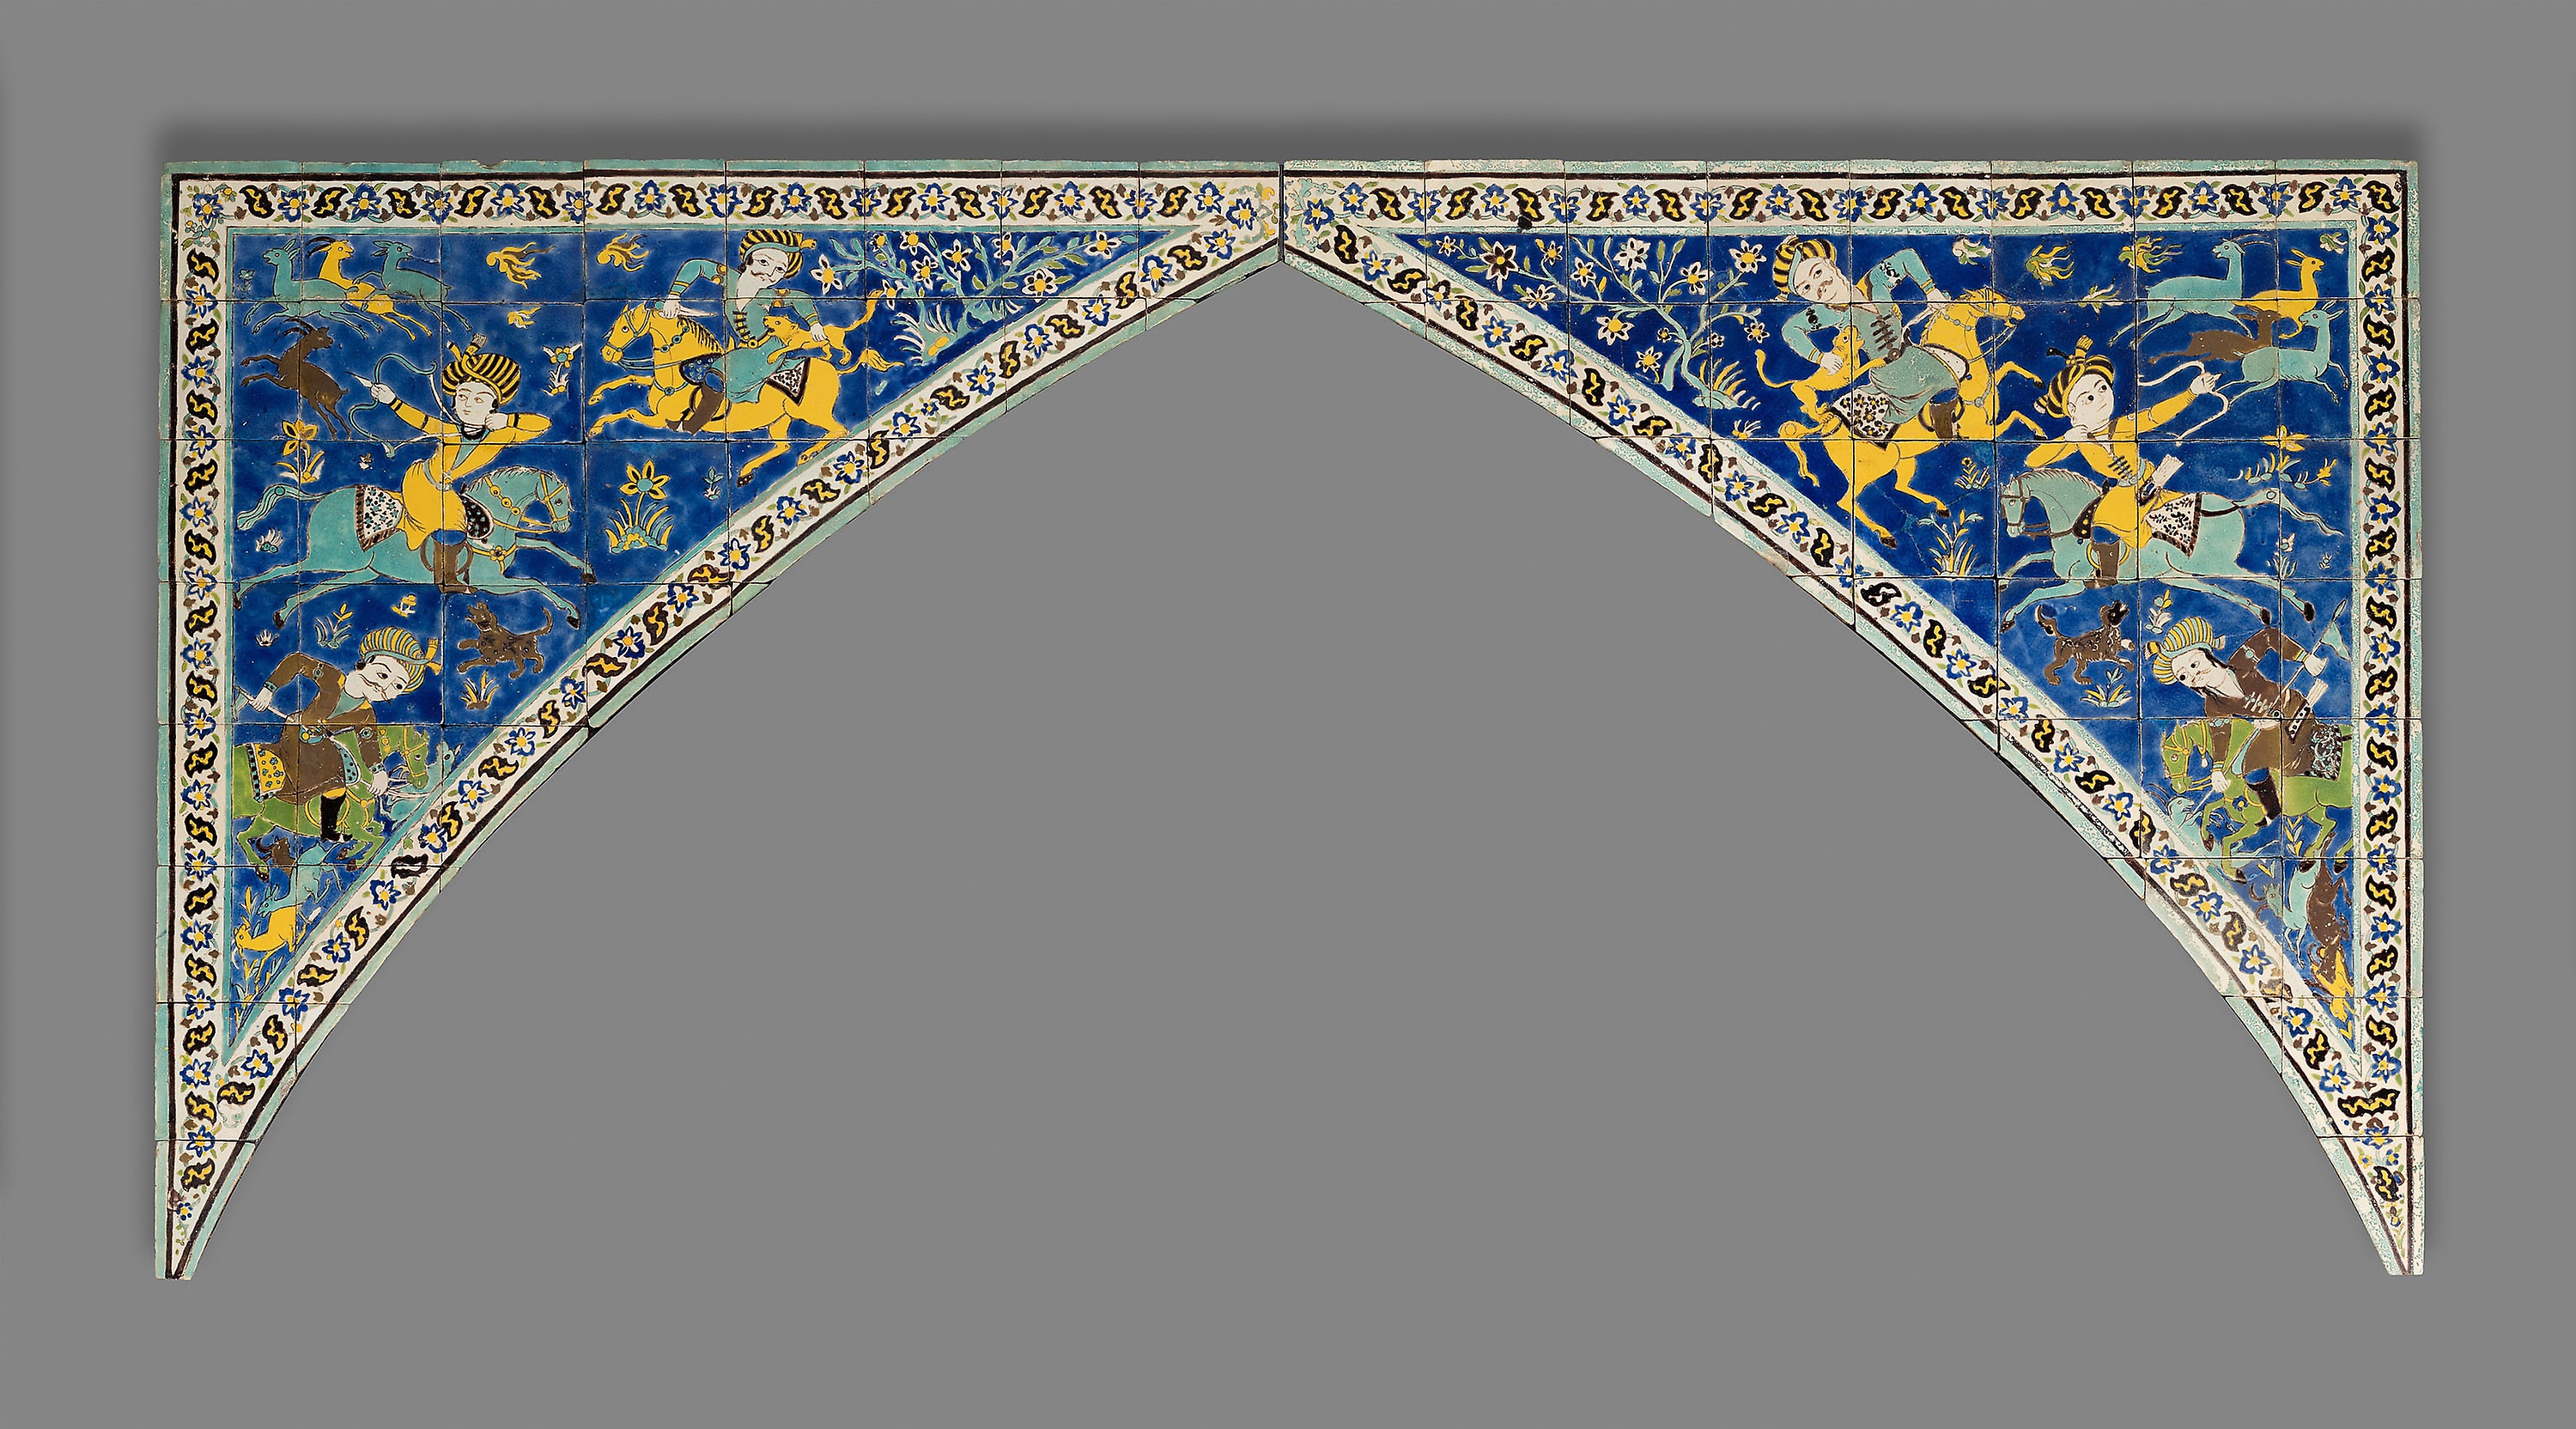
blue, arch, architecture, pattern, symmetry, art, carpet, rectangle, world